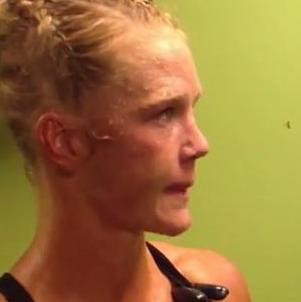
Age: 31